Fishing lure

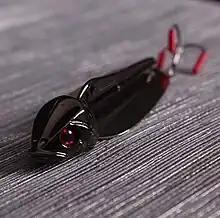
Combined lures

There are many types of fishing lures. Today's modern definition for lures are that they be made of wood, plastic, rubber, metal, cork, and materials like feathers, animal hair, string, tinsel and others. They could also have any number of moving parts or no moving parts. They can be retrieved fast or slow. Some of the lures can be used alone, or with another lure.